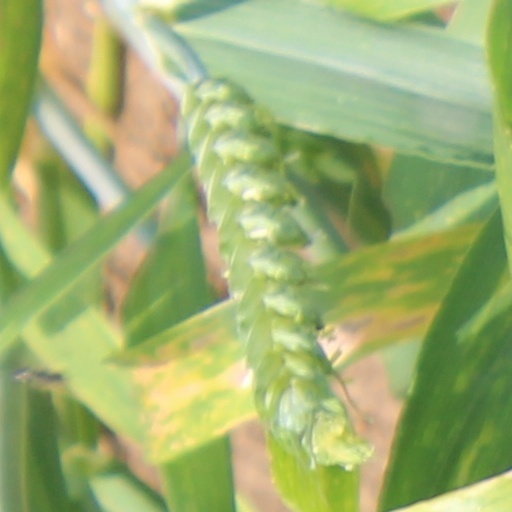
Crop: wheat